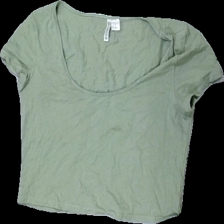
View: front
Type: T-shirt
Category: Ladies
Brand: Not in the list
Colors: Green
Material: 100% Cotton
Cut: Cropped, Tight
Size: XL
Season: All
Damage: stained
Damage location: middle center
Price range: <50
Recommended usage: Recycle
Description: green cropped t-shirt